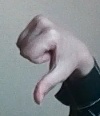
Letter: waw